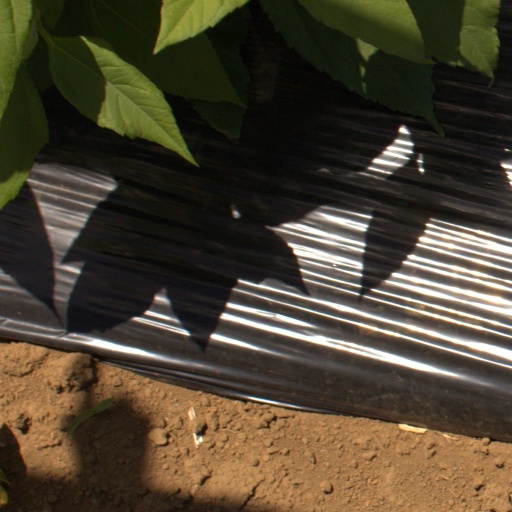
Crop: Jerusalem artichoke